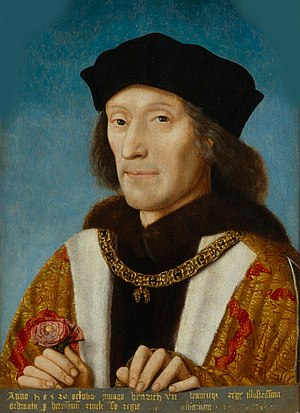
Henrik 7. af England
Kong Henrik 7. af England. Oliemaleri fra 1500 af Michel Sittow
Henrik Tudor var konge af England fra 22. august 1485 til sin død.